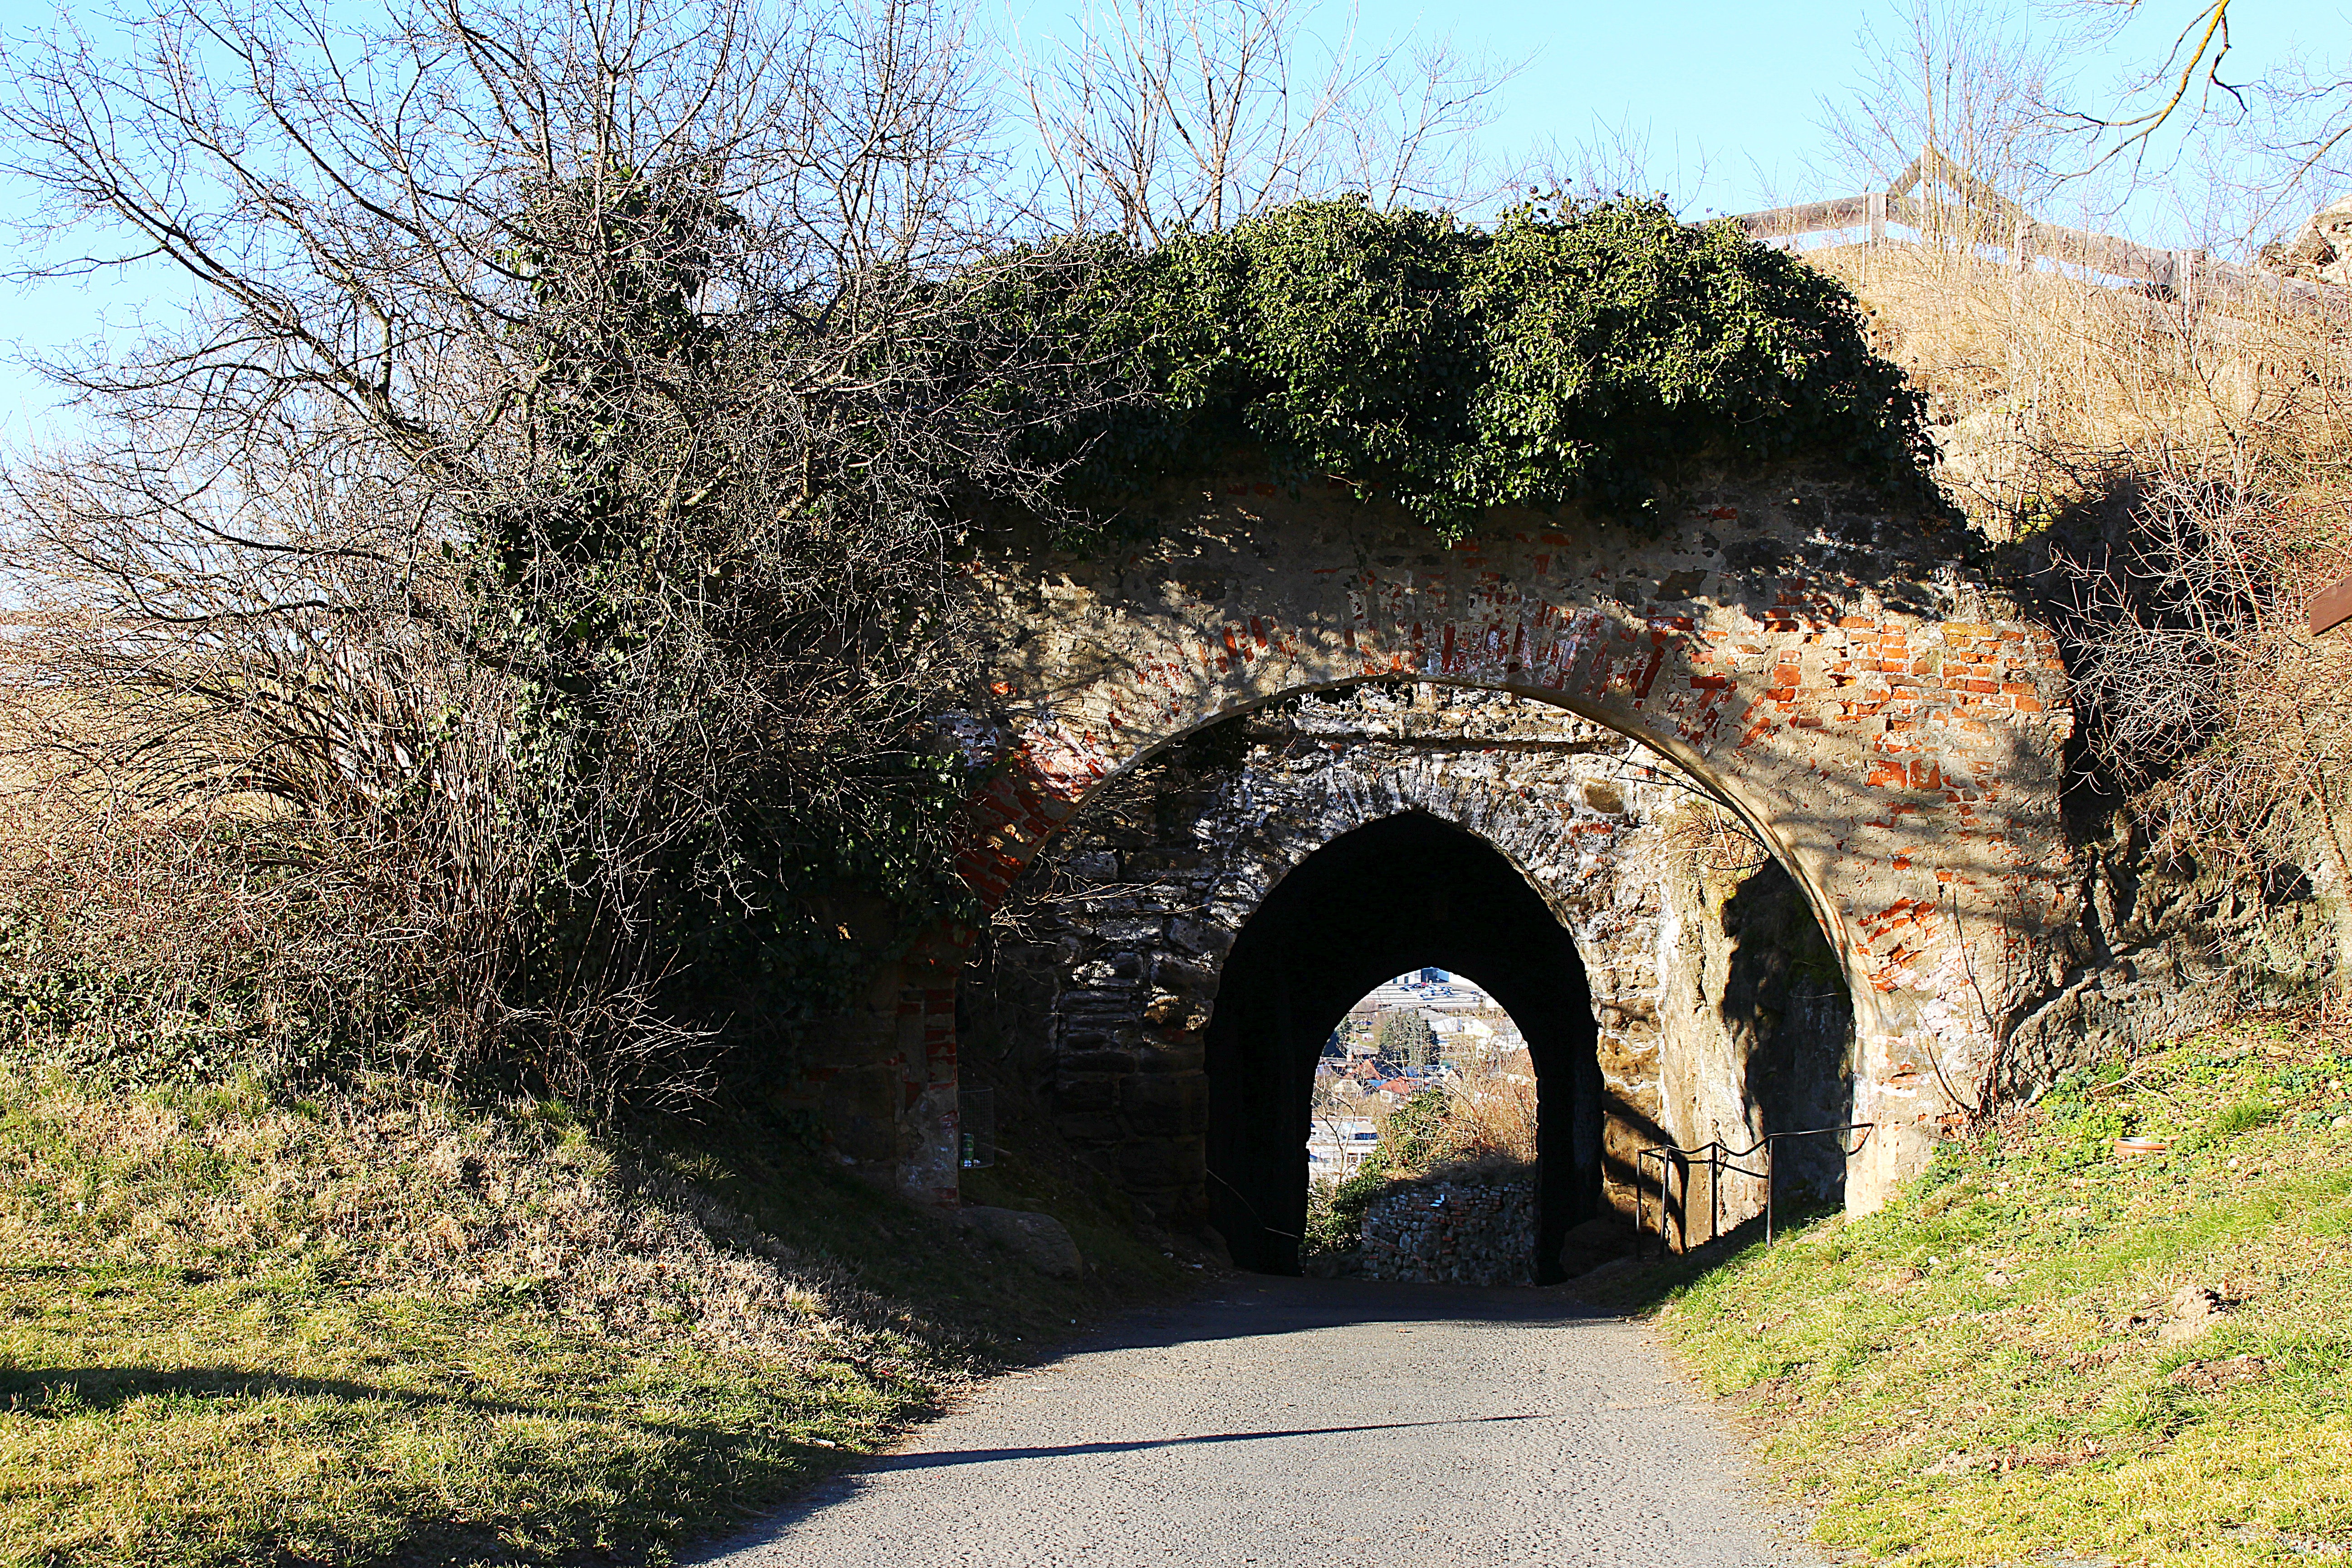
rock, bridge, tunnel, arch, castle, fortification, waterway, infrastructure, rural area, castle wall, castle gate, g ssing